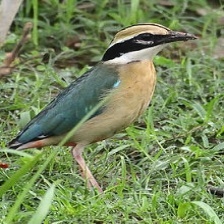
Species: INDIAN PITTA
Scientific name: PITTA BRACHYURA